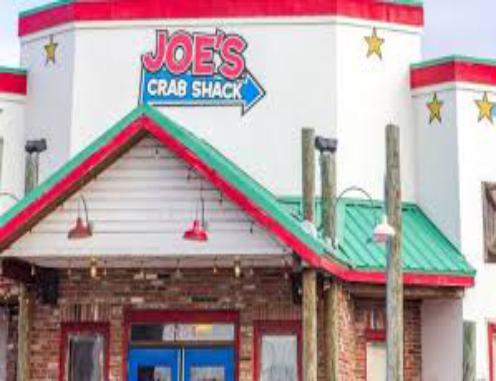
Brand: Joe's Crab Shack
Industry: Food